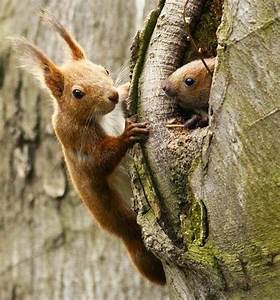
Label: squirrel